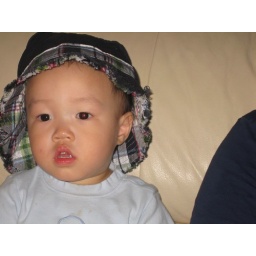
why wearing hat in the house